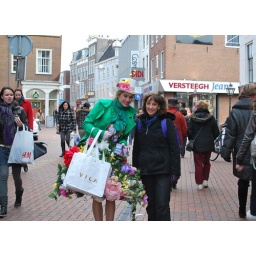
Too bad the bag covered her flower skirt. She was there to promote a new clothes store in Leiden.